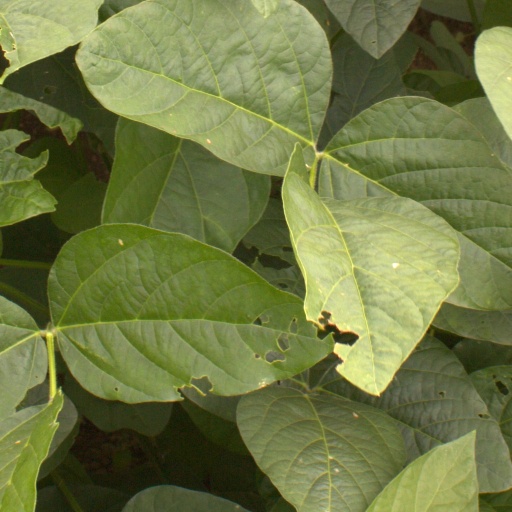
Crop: soybean